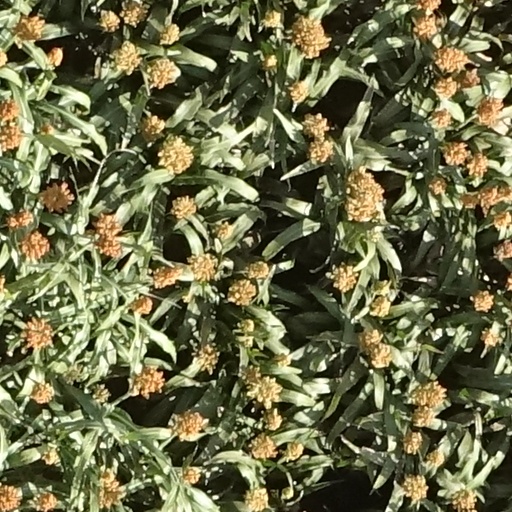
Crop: sorghum